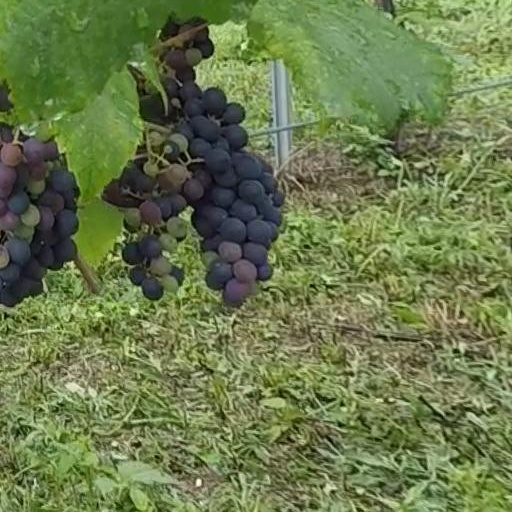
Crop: grape